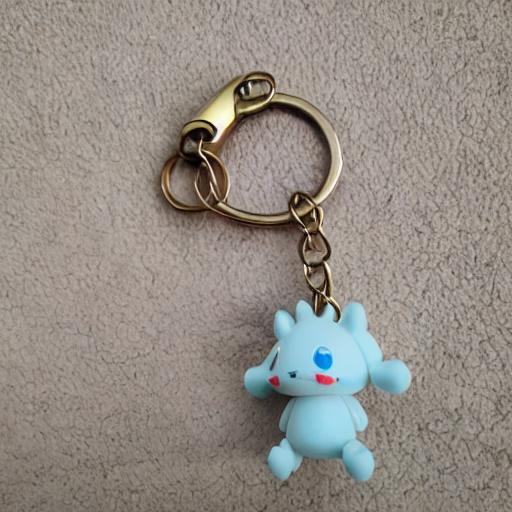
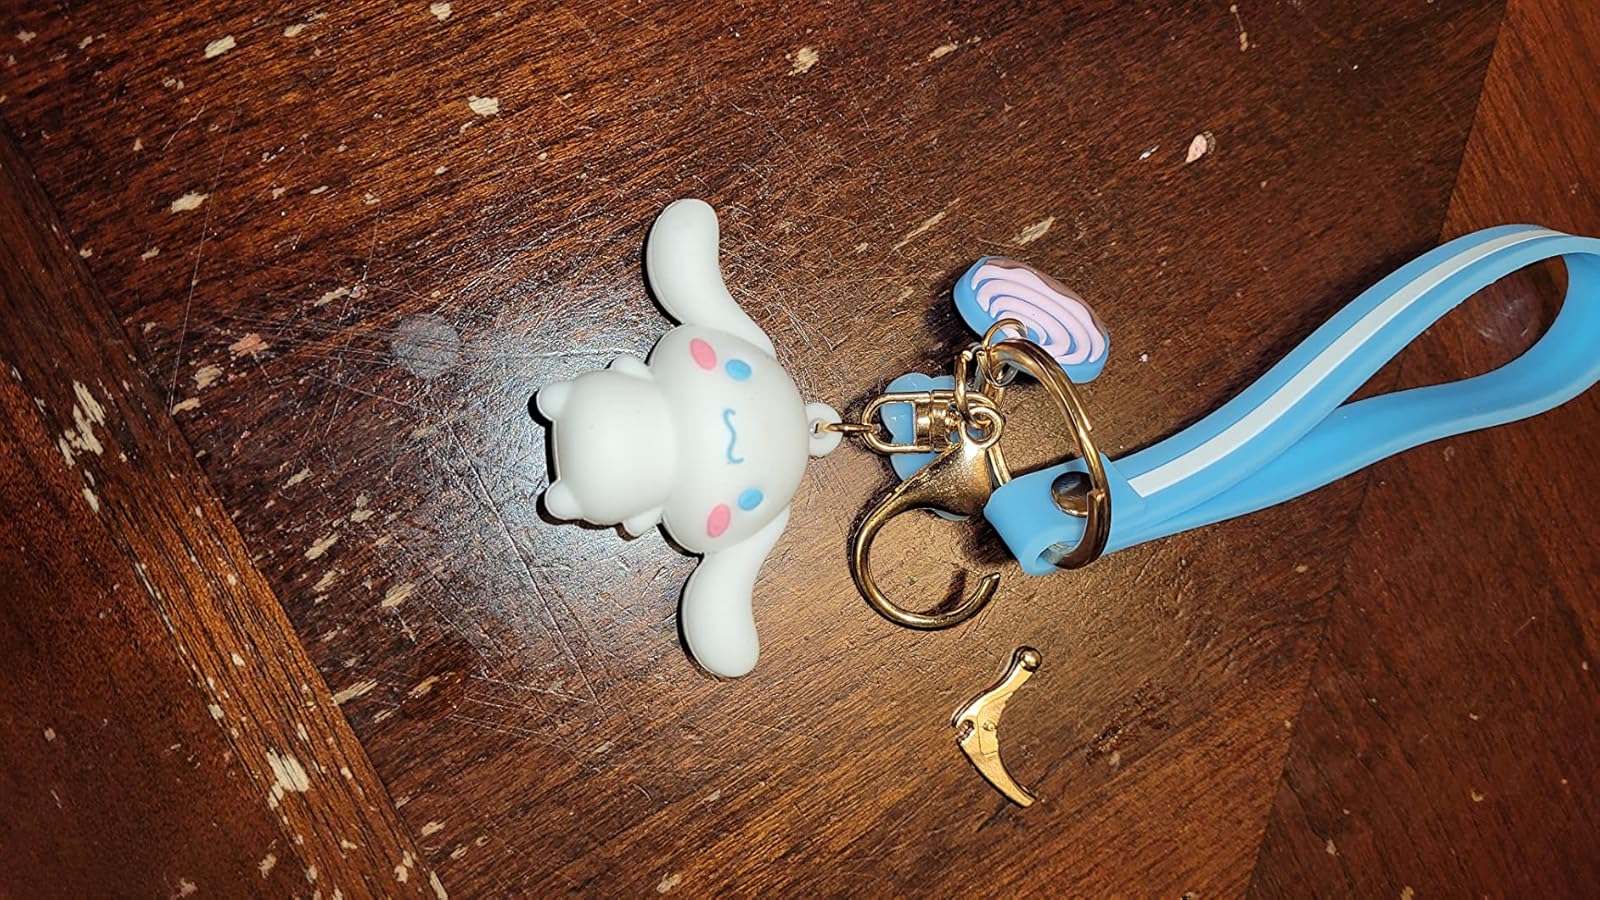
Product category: accessories_keychain
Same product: no